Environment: real
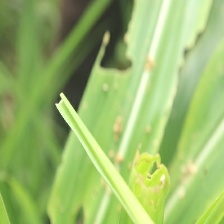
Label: fall_armyworm